Timeline of Mount Rainier expeditions

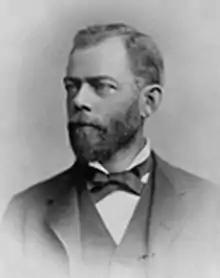
Hazard Stevens (following the American Civil War)

Mount Rainier is a stratovolcano within the Cascade Range of the Pacific Northwest. The mountain is within modern-day Washington state, 59 miles south south-east of Seattle. Mt. Rainier is the tallest mountain in the Cascade Range, the fifth tallest in the contiguous 48, and the most prominent peak in the contiguous 48. The peak can be seen from approximately away. It is classified as an active volcano with the last eruptions occurring between 1894 and 1895. Mt. Rainier has a height of and a prominence of .